Amaliegade 47

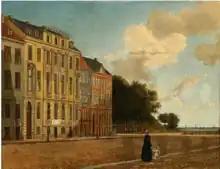
Amaliegade 47 in the middle of the 19th century

At the time of the 1850 census, No. 135 was again home to three households. P.A. Meyer, a clerk, resided on the ground floor with his wife E. Meyer, their two children (aged two and seven) and one maid. A. Petersen, a restaurateur, resided on the first floor with his wife M.E. Jensen, their two-year-old child A.G.W. Petersen, a maid and two male servants. M. B. Jespersen, a quarantine officer, resided on the second floor with his wife Johanne Marie Petersen, their 10-year-old son, 44-year-old Elise Christina Petersen, 42-year-old Kirstine Margrethe Petersen and one maid.